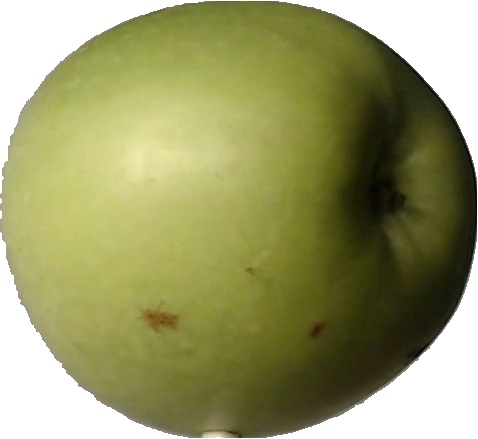
Label: apple_granny_smith_1